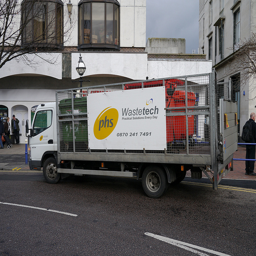
A truck that is sitting in the street.
A large truck parked on the cement in front of a building.
A white refuse truck parked at a commercial building.
a truck that has pulled in next to a road
industrial truck on a paved street with buildings